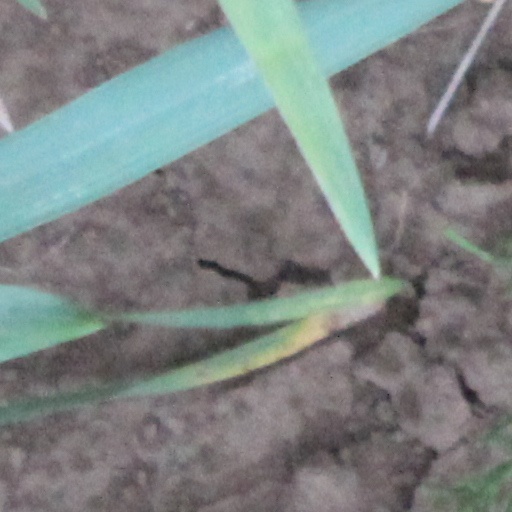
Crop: wheat